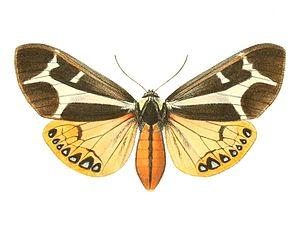
Euprepia thetis = Dysschema mariamne
Dysschema mariamne est une espèce de lépidoptères de la famille des Arctiidae.